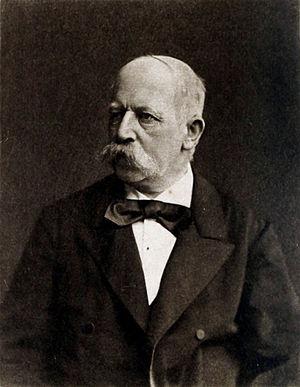
Friedrich Robert Volkmann est un compositeur allemand.